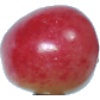
Label: cherry_rainier